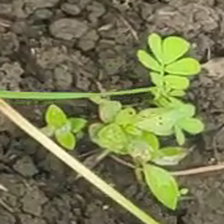
Weed species: Sicklepod_(Senna obtusifolia)